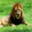
Label: lion